Alzey

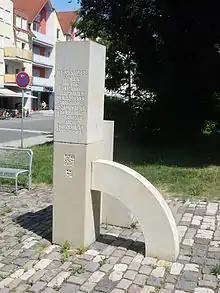
Synagoge-Alzey

Jews appeared once again in town only by the 17th century, and the first synagogue was built only by 1791. Several documents from around 1670, depict disputes between Joseph Simon Jessel, a Jew who lived in Alzey and the town butchers, regarding his wish to open a business. On another dispute between him and a neighbor who sold his house to Jessel but refused to evacuate, the verdict blamed both sides - Jessel for it was "unthinkable that a Jew will hit a Christian", and the neighbor for not evacuating the house. Nevertheless, the Count of Palatine Zweibrücken protected the Jews, whose high taxes were a dominant factor of his income.